Poland–Uzbekistan relations

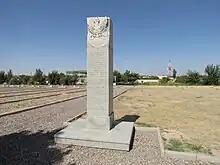
Polish War Cemetery in Gʻuzor

Following the joint German-Soviet invasion of Poland, which started World War II in 1939, the Uzbek Soviet Socialist Republic was one of the destinations for the deportations of Poles from Soviet-occupied eastern Poland. After the Sikorski–Mayski agreement, a Polish diplomatic post was established in Tashkent in 1941, and then relocated to Samarkand in March 1942, leaving Władysław Bugajski as a representative of Poland in Tashkent. In early 1942, the Polish Anders' Army along with thousands of civilians was relocated to the Uzbek and Kyrgyz SSRs, and Gʻuzor became the organizational center of the army. The Poles suffered from epidemics and famine, so they opened temporary feeding centers, orphanages, clinics and small hospitals, yet 2,500 soldiers and many more civilians still died. A remnant of this period are Polish military cemeteries located in 15 cities in Uzbekistan, including Chiroqchi, Gʻuzor, Jizzakh, Karmana, Kenimekh, Kitob, Margilan, Olmazor, Qarshi, Shahrisabz, Tashkent, Yakkabogʻ, Yangiyoʻl. Since mid-1942, the Soviets thwarted Polish efforts to improve the situation, and carried out arrests of the staff of the Polish diplomatic posts, first Władysław Bugajski in Tashkent in May 1942, and then the staff of the post in Samarkand in July 1942, and then seized and closed the post. In 1942, the Anders' Army with many civilians was evacuated to Iran. As of 1943, there were still over 25,000 Polish citizens in Uzbekistan, according to Soviet data. After the war, over 32,000 Poles were repatriated from the Uzbek SSR to Poland in 1946–1948.